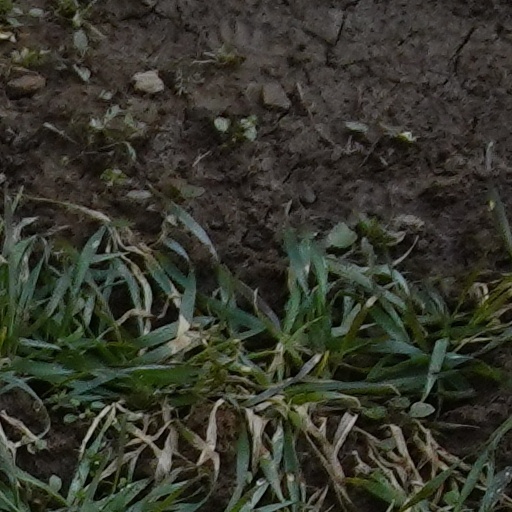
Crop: wheat